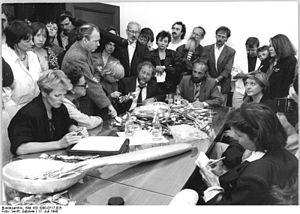
Le ministère de la Culture de la République démocratique allemande était le ministère chargé de la culture, au sein du gouvernement de la RDA. Il est créé en 1954 et dissous à la réunification de la RDA avec la République fédérale d'Allemagne, en 1990.
Herbert Schirmer, né le 8 juillet 1945 à Stadtlengsfeld, est un homme politique allemand, membre de la CDU d'Allemagne de l'Est. Il est, en 1990, ministre de la Culture au sein du cabinet de Maizière du gouvernement de la RDA. Il est également député à la Chambre du peuple.